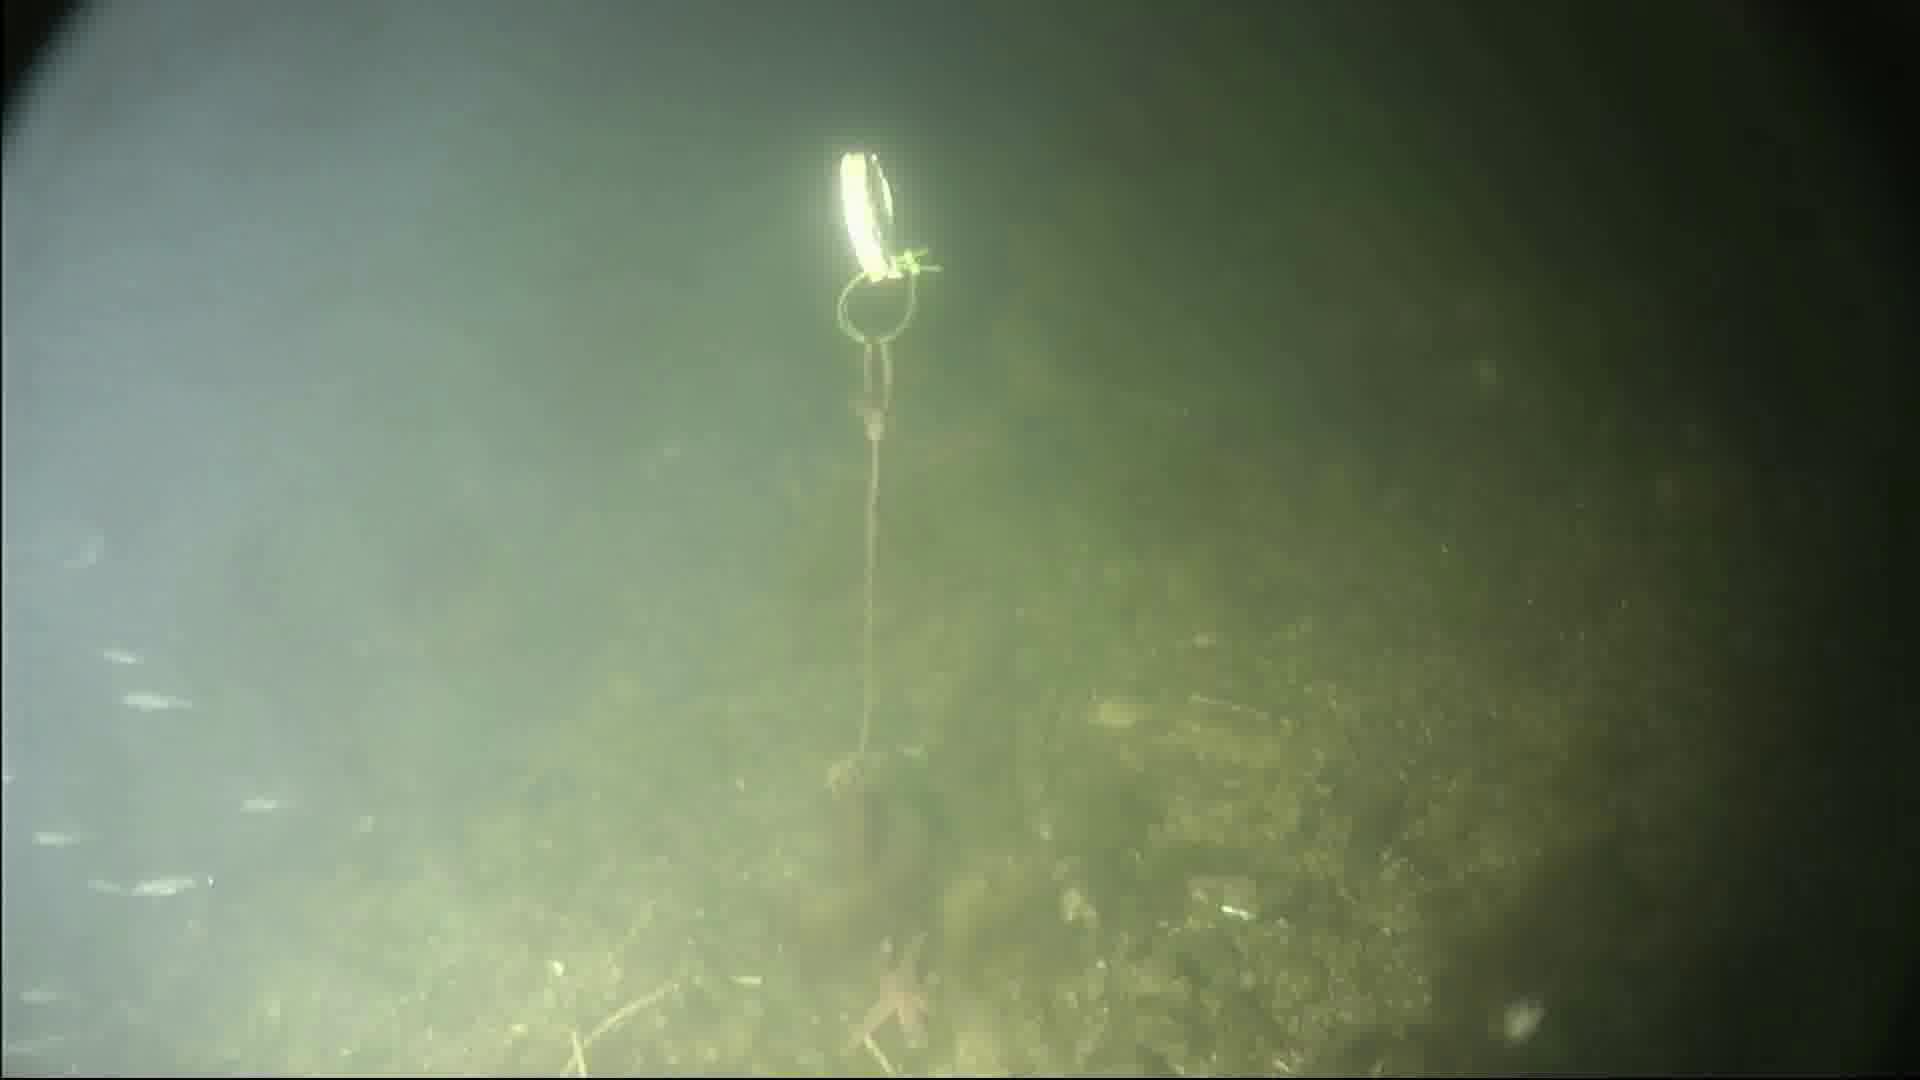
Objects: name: small_fish
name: starfish
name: crab